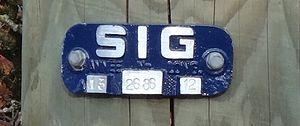
Poteau de ligne électrique aérienne, chemin Charles-Georg, Petit-Saconnex, Genève. Plaque des Services industriels de Genève indiquant l'année
Les Services industriels de Genève sont un établissement public du canton de Genève, en Suisse, chargé notamment de la distribution de l'eau potable, du gaz, de l'électricité et de la chaleur à distance sur l'ensemble du canton de Genève, ainsi que de la gestion des réseaux correspondants. Ils s'occupent également du traitement des eaux usées, de l'incinération des déchets et de la gestion d'un réseau de fibre optique.